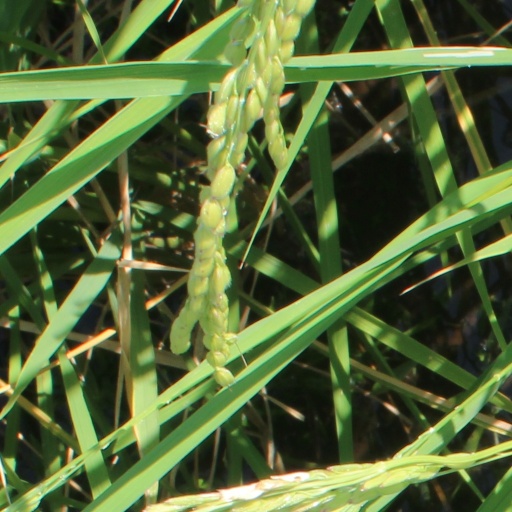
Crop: rice